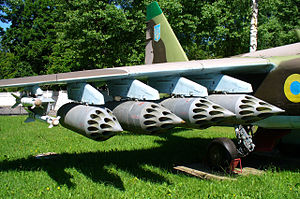
Sukhoj Su-25 / Galleri
Sukhoj Su-25 er et enkelt-sædet to-motorers sovjetisk ildstøttefly udviklet og bygget af den russiske flyproducent Sukhoj. Flyet er udviklet til at yde støtte til sovjetiske landtropper.